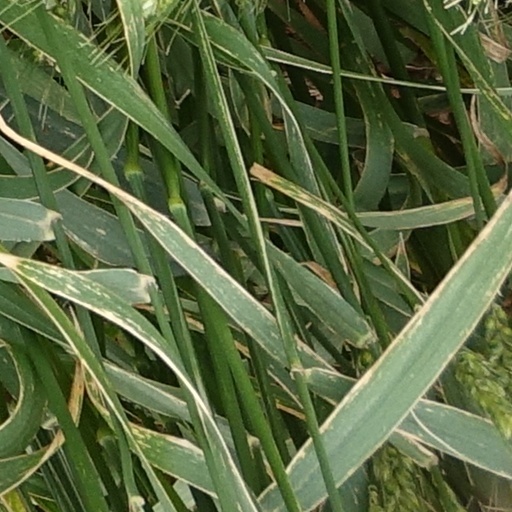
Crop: wheat